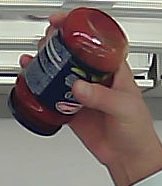
Product: barilla_pomodoro